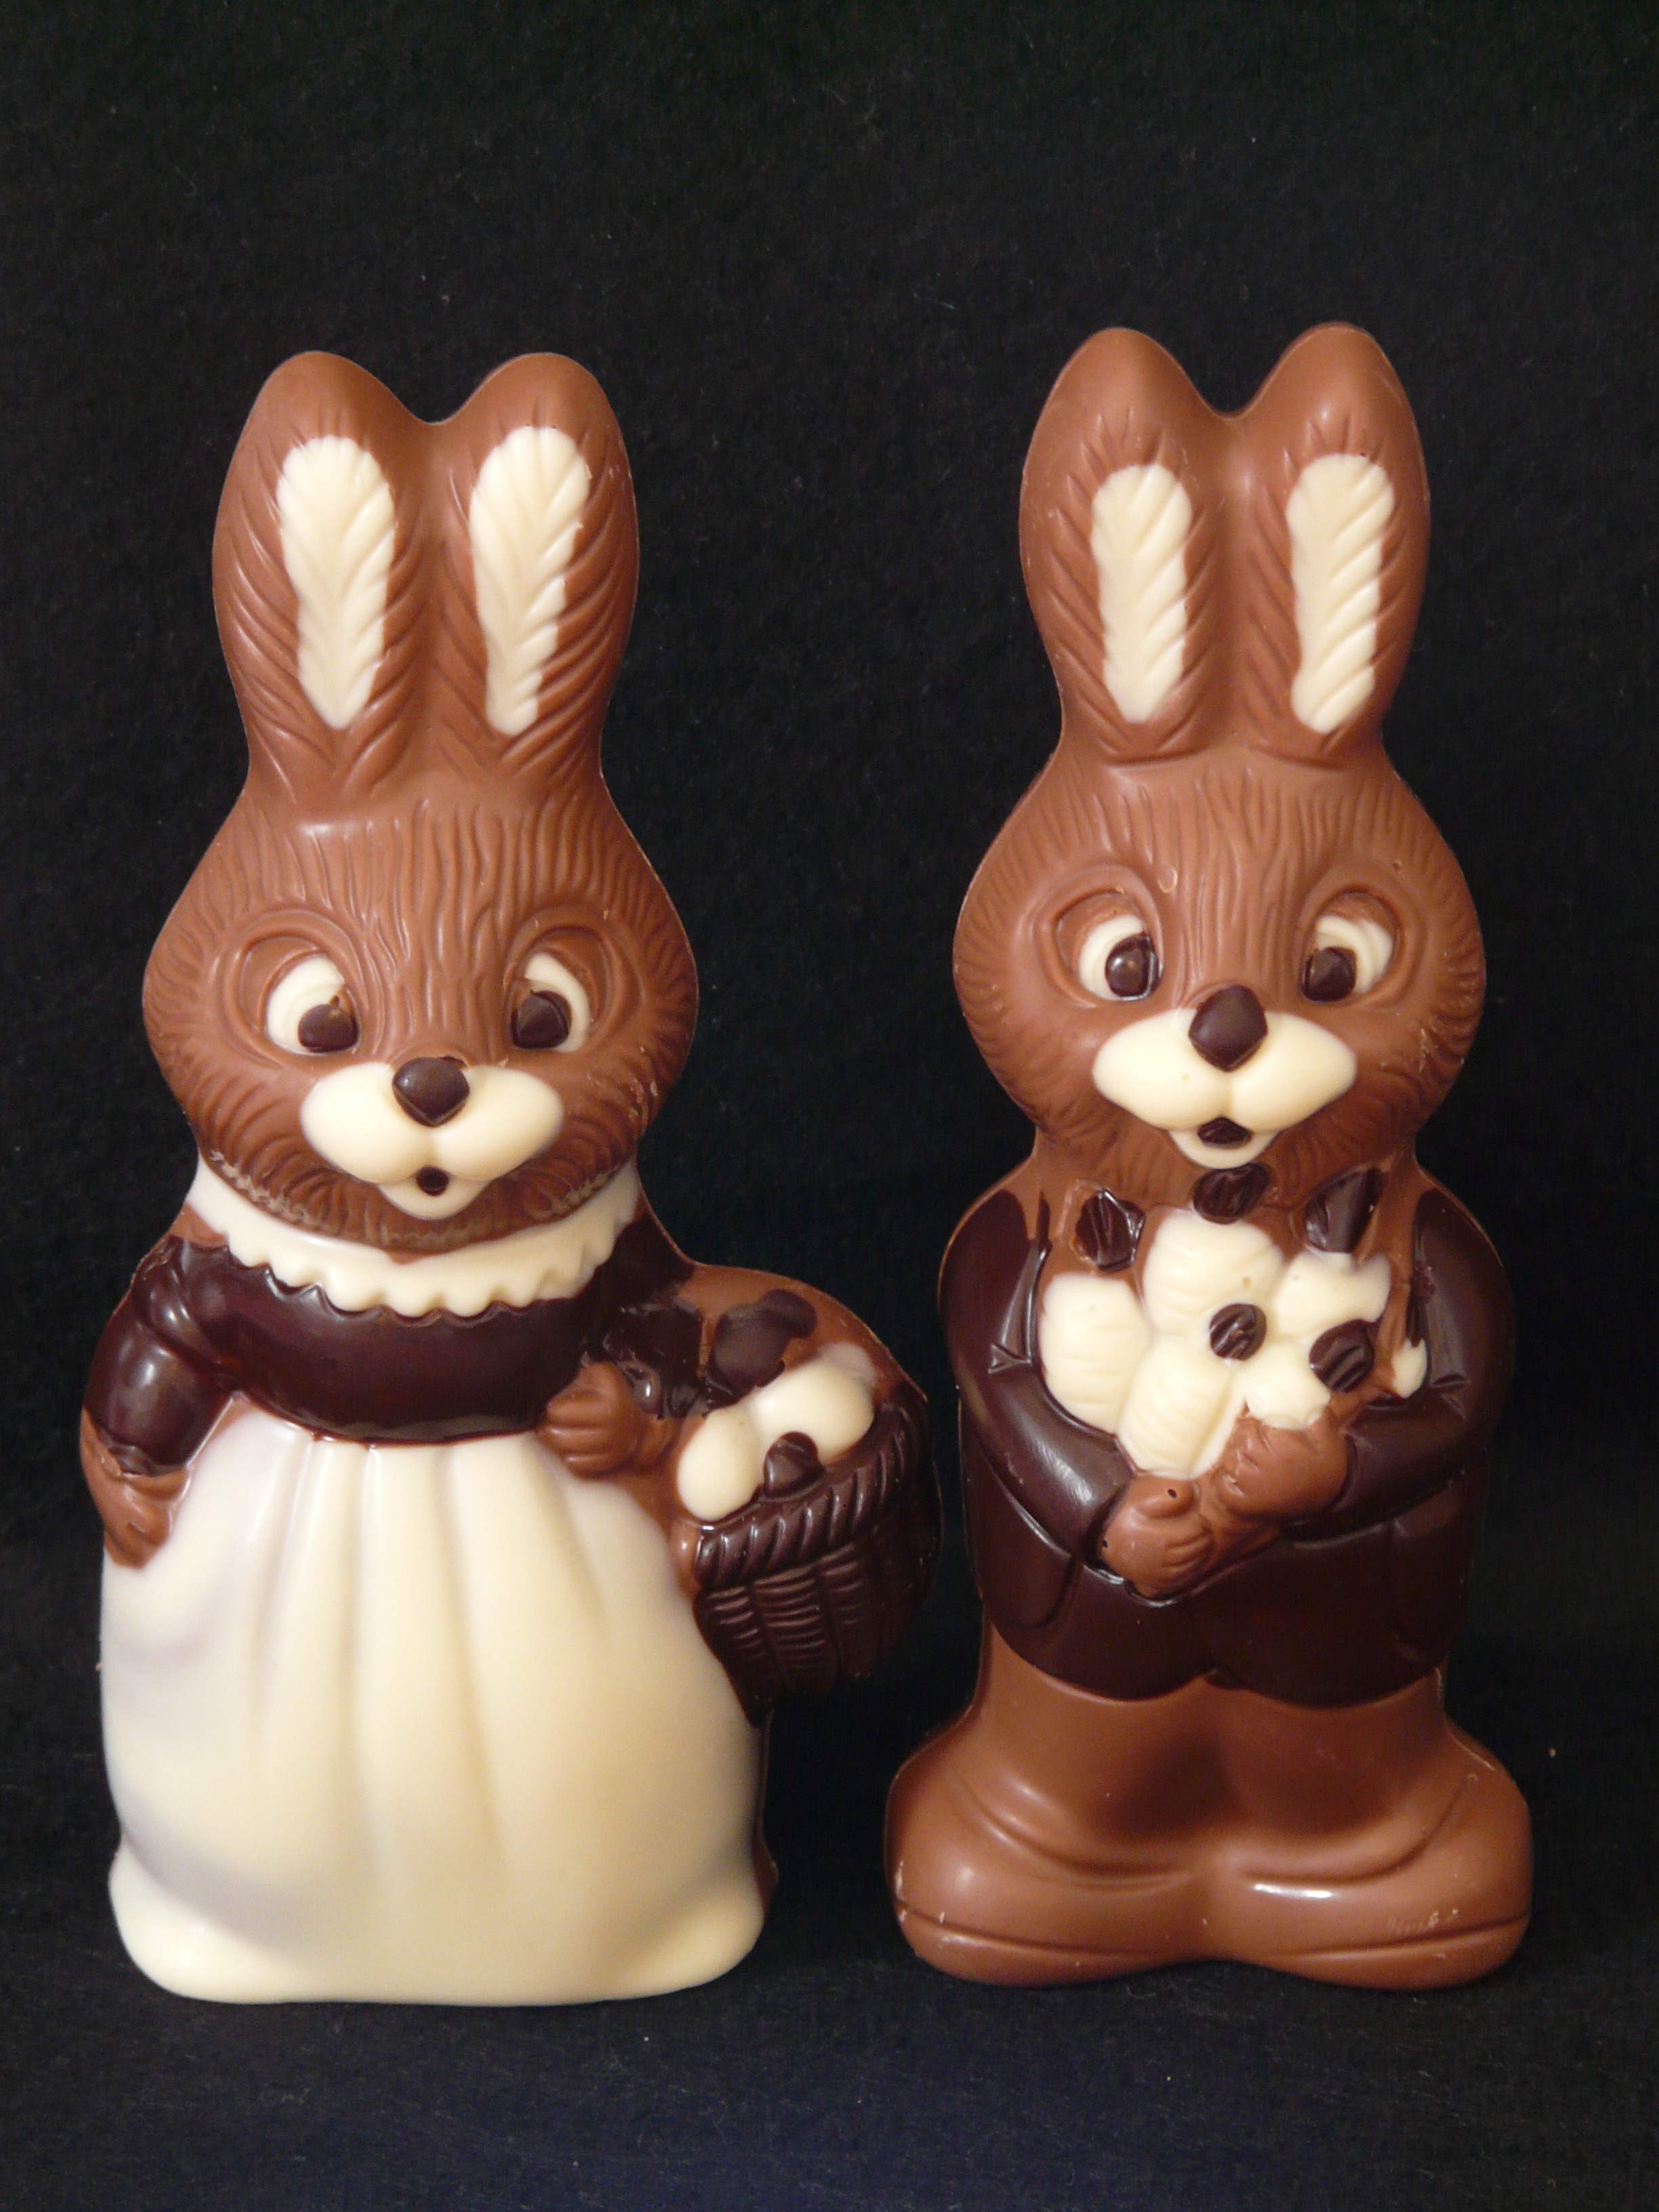
man, woman, food, brown, chocolate, rabbit, hare, family, figure, figurine, easter, easter bunny, rabits and hares